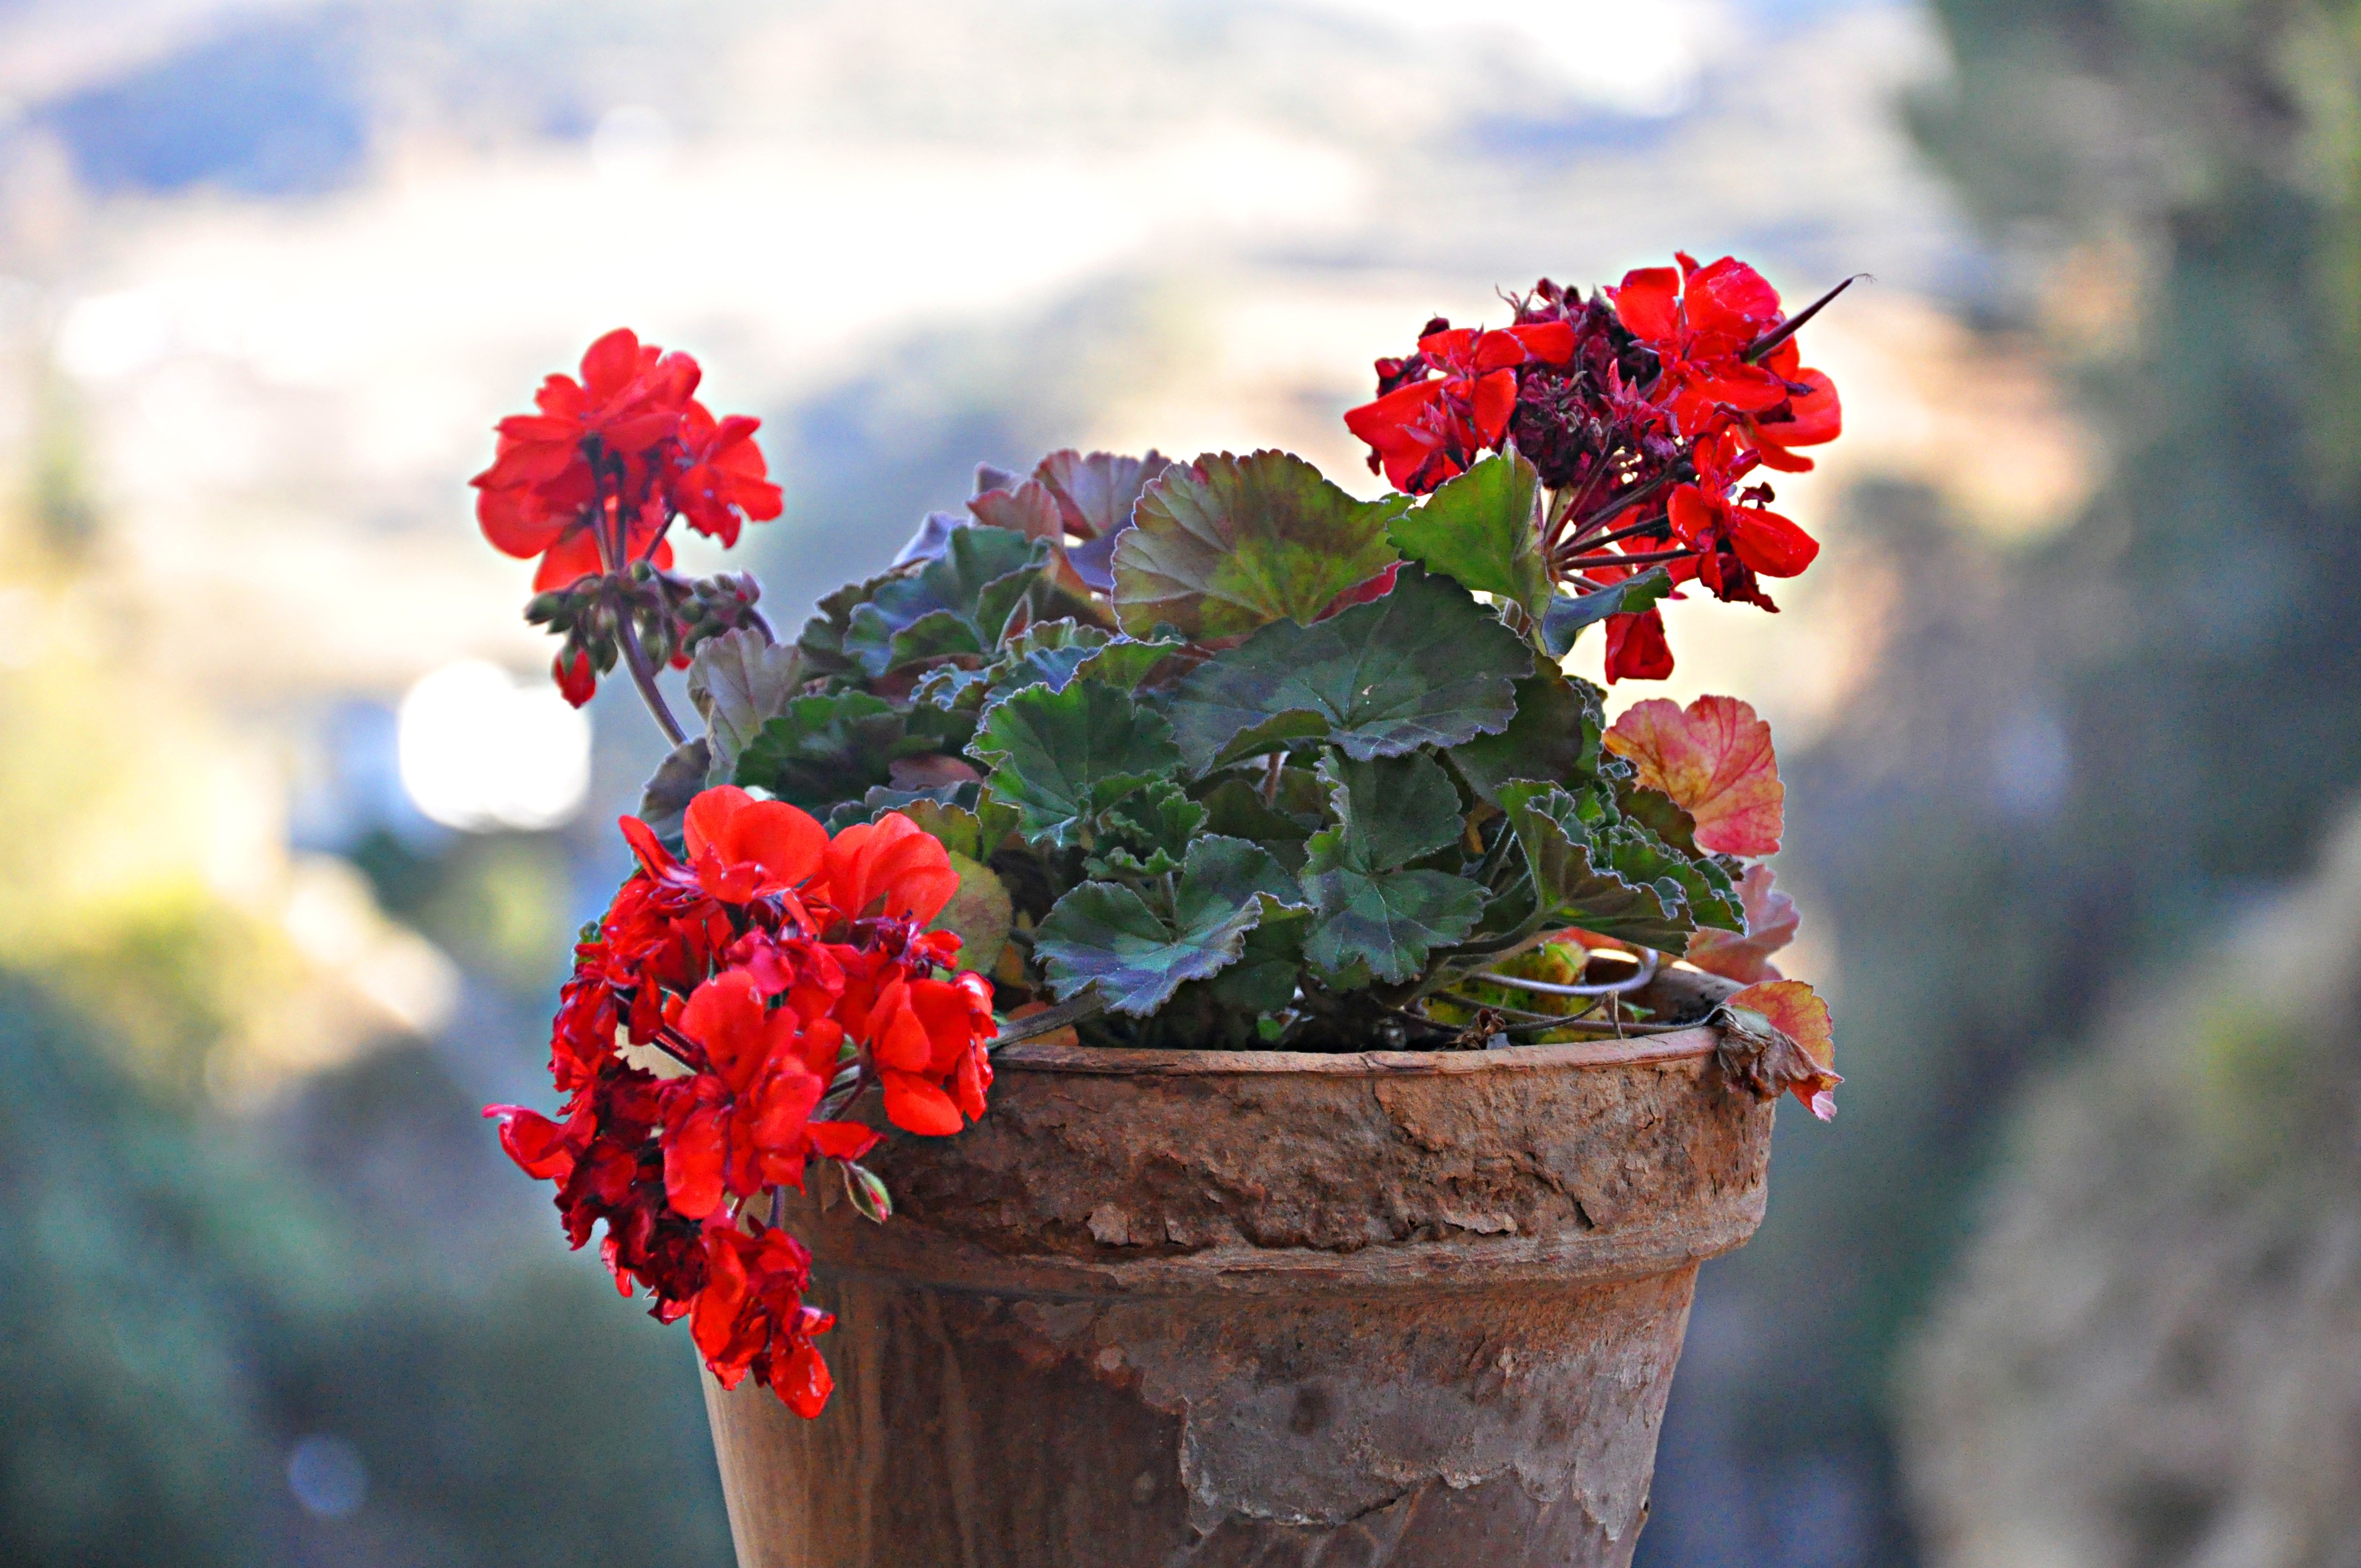
nature, blossom, plant, leaf, flower, green, red, vegetable, natural, autumn, botany, garden, flora, season, plants, flowers, leaves, geranium, decorative, shrub, flowerpot, ornamental, pots, macro photography, flowering plant, tiesto, annual plant, land plant